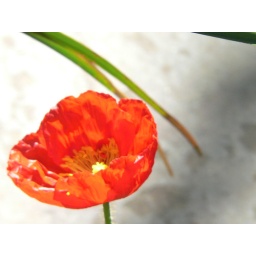
A orange flower in the Lay Ornamental Garden at the Dallas Arburidum.